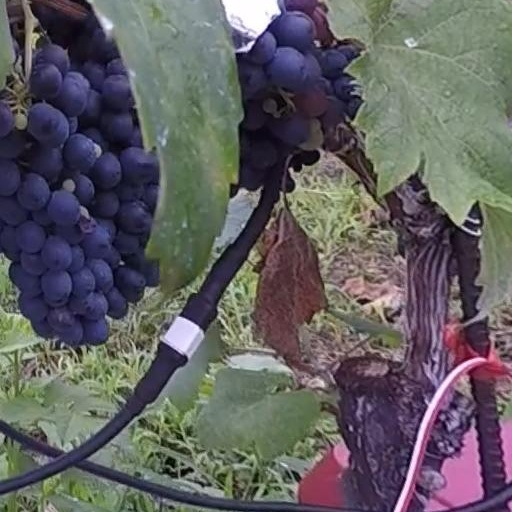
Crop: grape